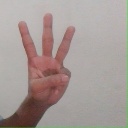
अक्षर: व